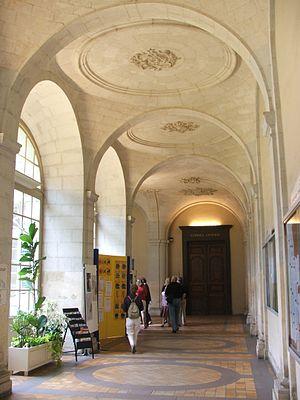
A l'intérieur de la préfecture du Mans.
L'abbaye Saint-Pierre de la Couture est une ancienne abbaye française située au Mans, aujourd'hui partiellement disparue, dont demeurent l'église abbatiale Notre-Dame et le cloître. Le reste des bâtiments constitue les locaux de l'actuelle préfecture de la Sarthe. Le monastère date du XIᵉ siècle mais les bâtiments visibles actuellement ont été reconstruits entre 1760 et 1775. Elle est à considérer comme l'une des abbayes les plus puissantes de l'Ouest de la France avant la Révolution française.